The Burning of the Red Lotus Temple

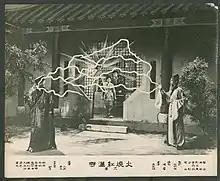
Lobby card

The Burning of the Red Lotus Temple is a lost Chinese silent film serial directed by Zhang Shichuan, widely considered to be the founding father of Chinese cinema. The film is adapted from the novel "The Tale of the Extraordinary Swordsman".